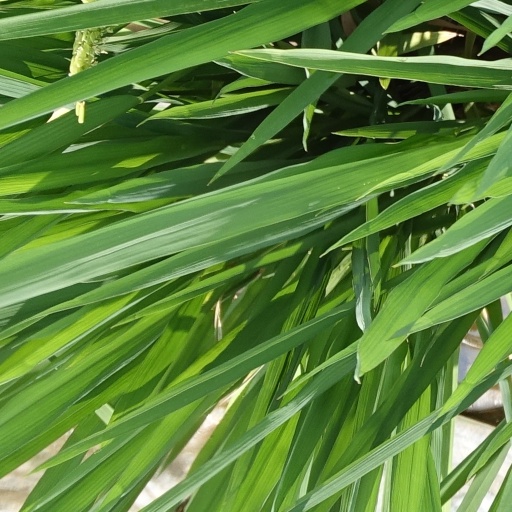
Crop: rice